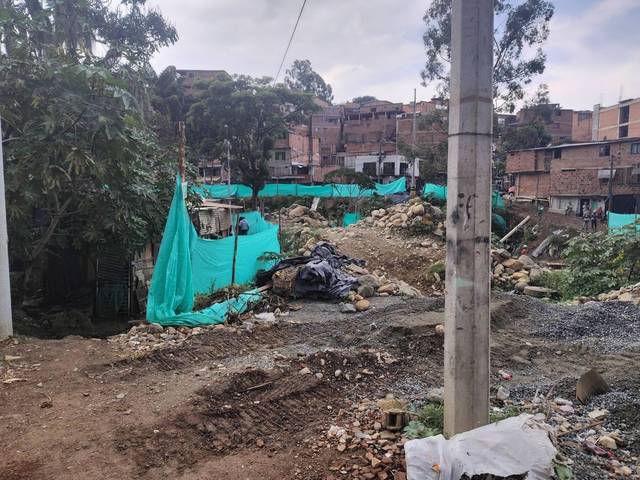
Region: Colombia
Coordinates: 6.221, -75.612